Dwight Gooden

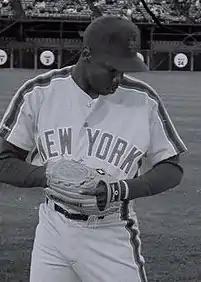
Gooden with the Mets in 1991

Gooden suffered a shoulder injury in 1989, which limited him to just 17 starts, during which he posted a 9–4 record. He rebounded in 1990, posting a 19–7 season with 223 strikeouts, tied for second behind teammate David Cone's 233. However, after another injury in 1991, Gooden's career declined significantly. Though drug abuse is commonly blamed for Gooden's pitching troubles, some analysts point to his early workload. It has been estimated that Gooden threw over 10,800 pitches from 1983 to 1985, a period in which he was 18 to 20 years old. Gooden hurled innings in his historic 1985 season; season, only two pitchers have since thrown that many innings: Charlie Hough, a knuckleballer, and Roger Clemens, both in 1987. By the time he reached his 21st birthday, Gooden already had 928 strikeouts between the minor and major leagues.